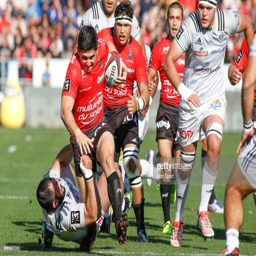
person during the top match .